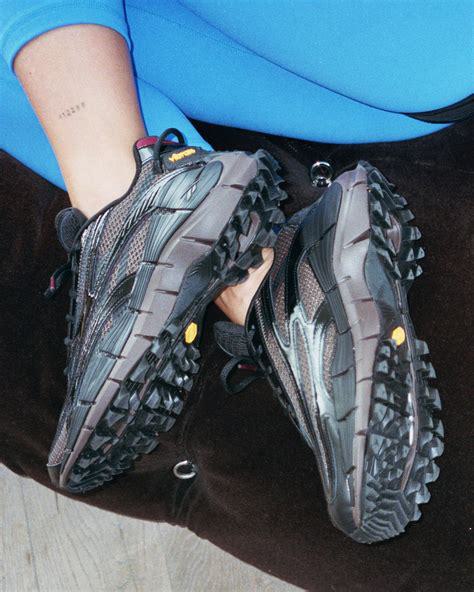
Brand: Reebok
Model: ZIG Kinetica